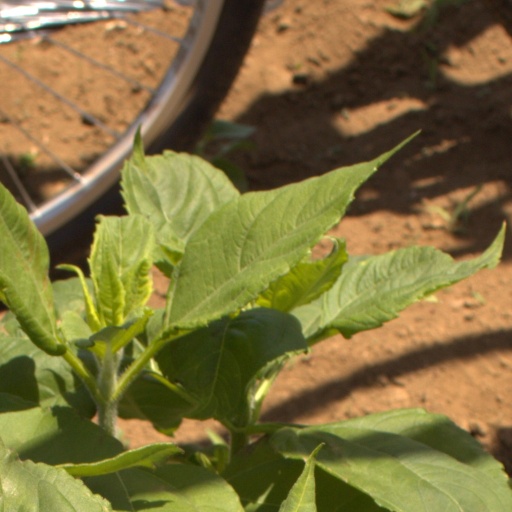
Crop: Jerusalem artichoke